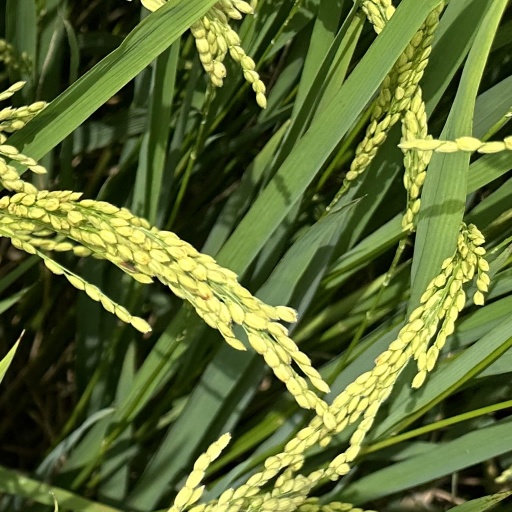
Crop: rice